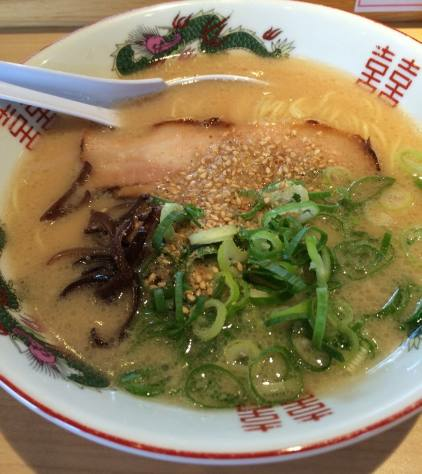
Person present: No